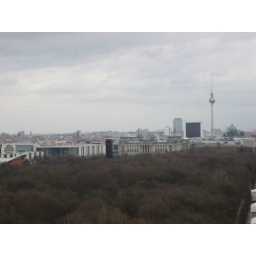
that's the television tower in the former East